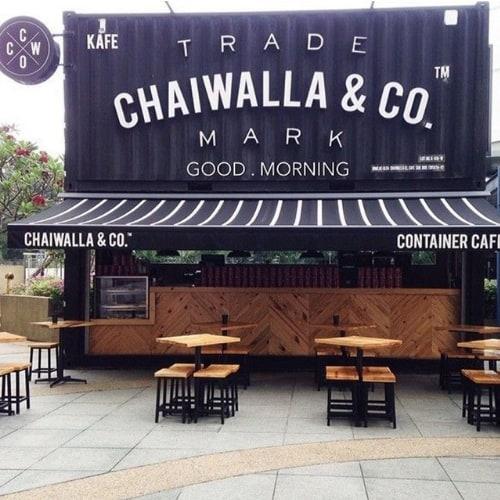
có một vài bộ bàn ghế xuất hiện ở phía trước quán cà phê